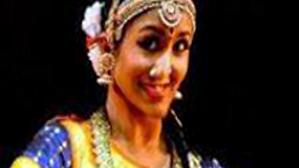
Dance form: kuchipudi